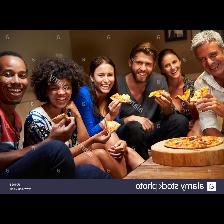
Label: Human